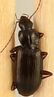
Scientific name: Calathus advena
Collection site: Rocky Mountains NEON (RMNP), plot RMNP_008